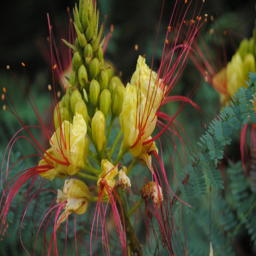
tropical flowers on a hardy plant .